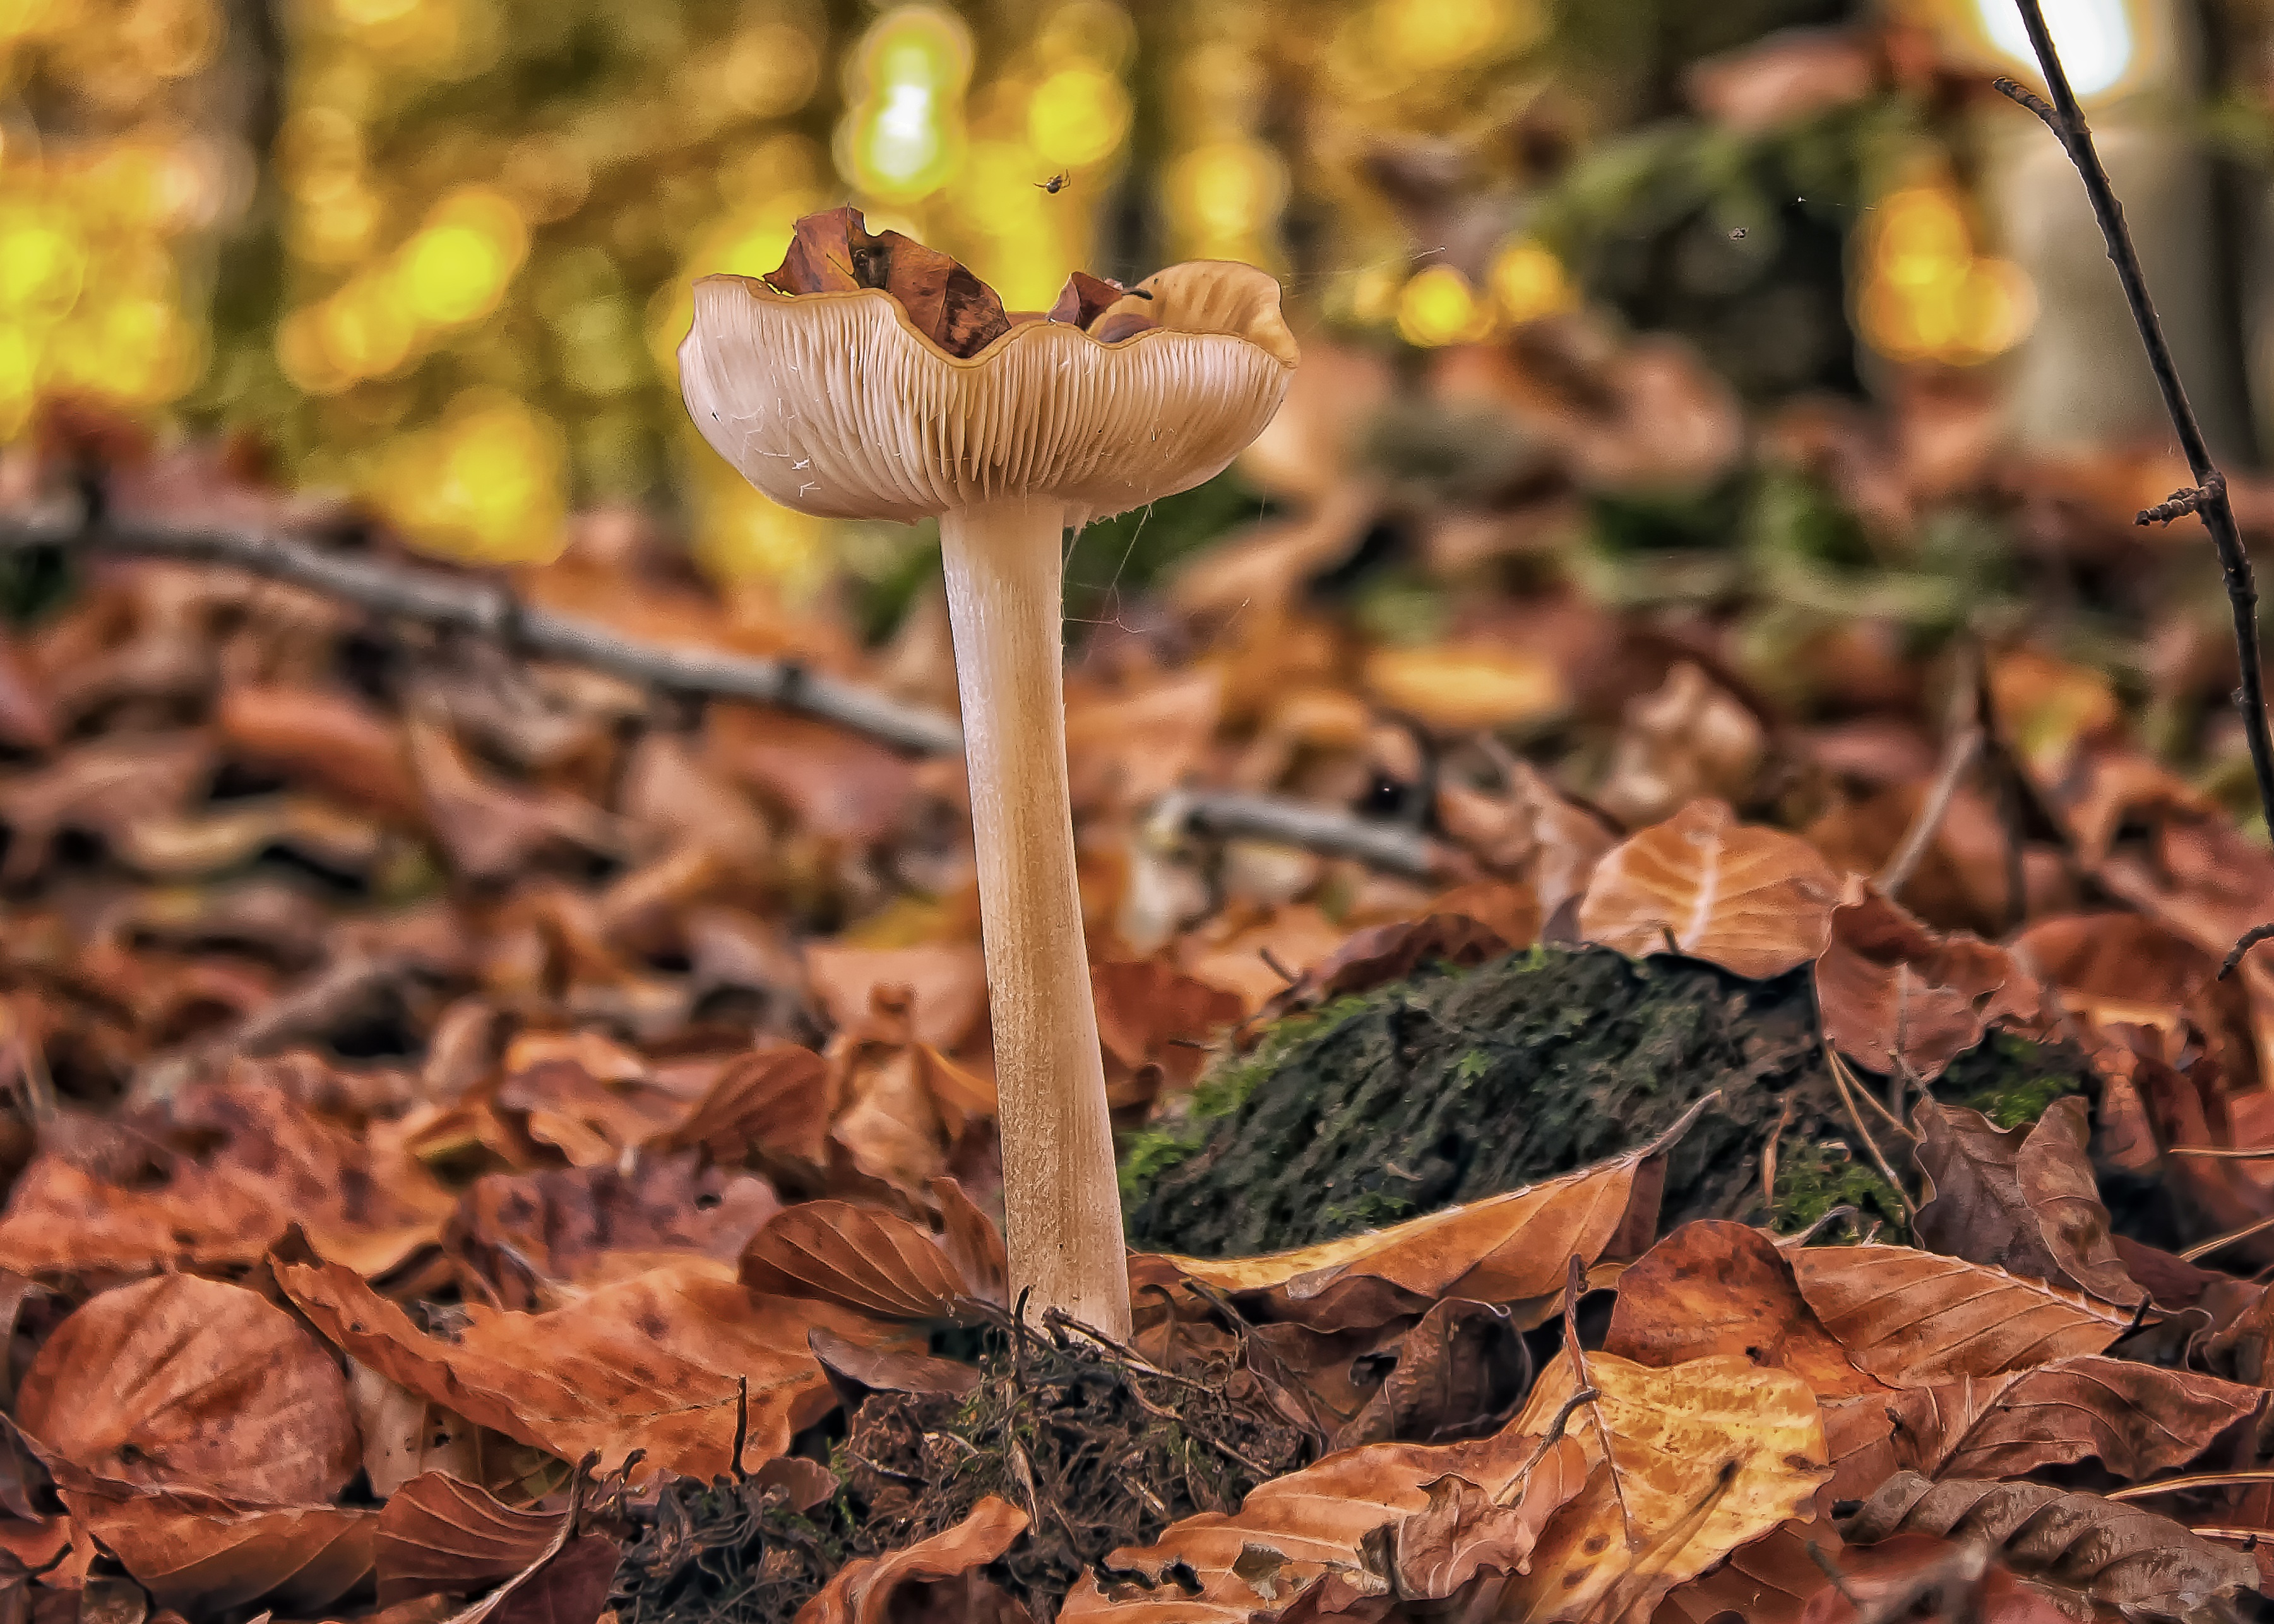
nature, forest, plant, leaf, flower, autumn, soil, botany, mushroom, colorful, close, eat, flora, season, fauna, close up, leaves, fungus, sunny, mushrooms, toxic, woodland, bolete, auriculariales, moist, fall color, champion, macro photography, mushroom picking, edible mushroom, agaricomycetes, penny bun